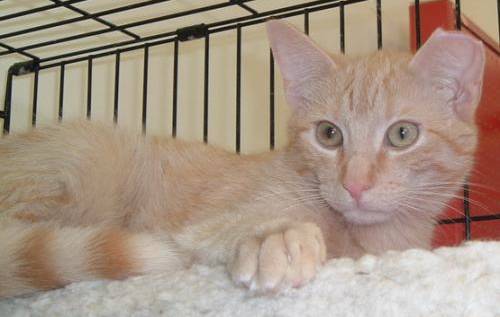
Label: cat